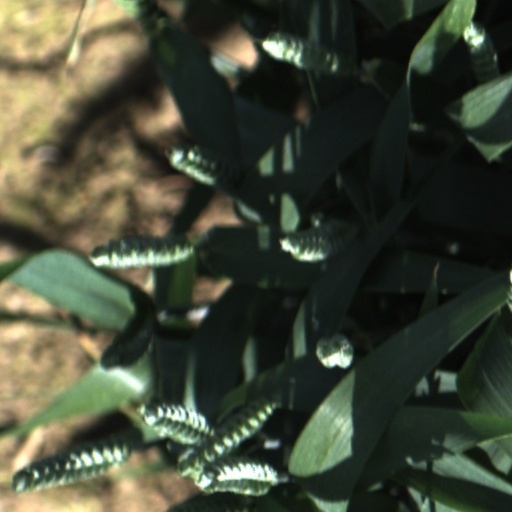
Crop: wheat